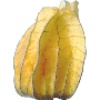
Label: Physalis with Husk 1